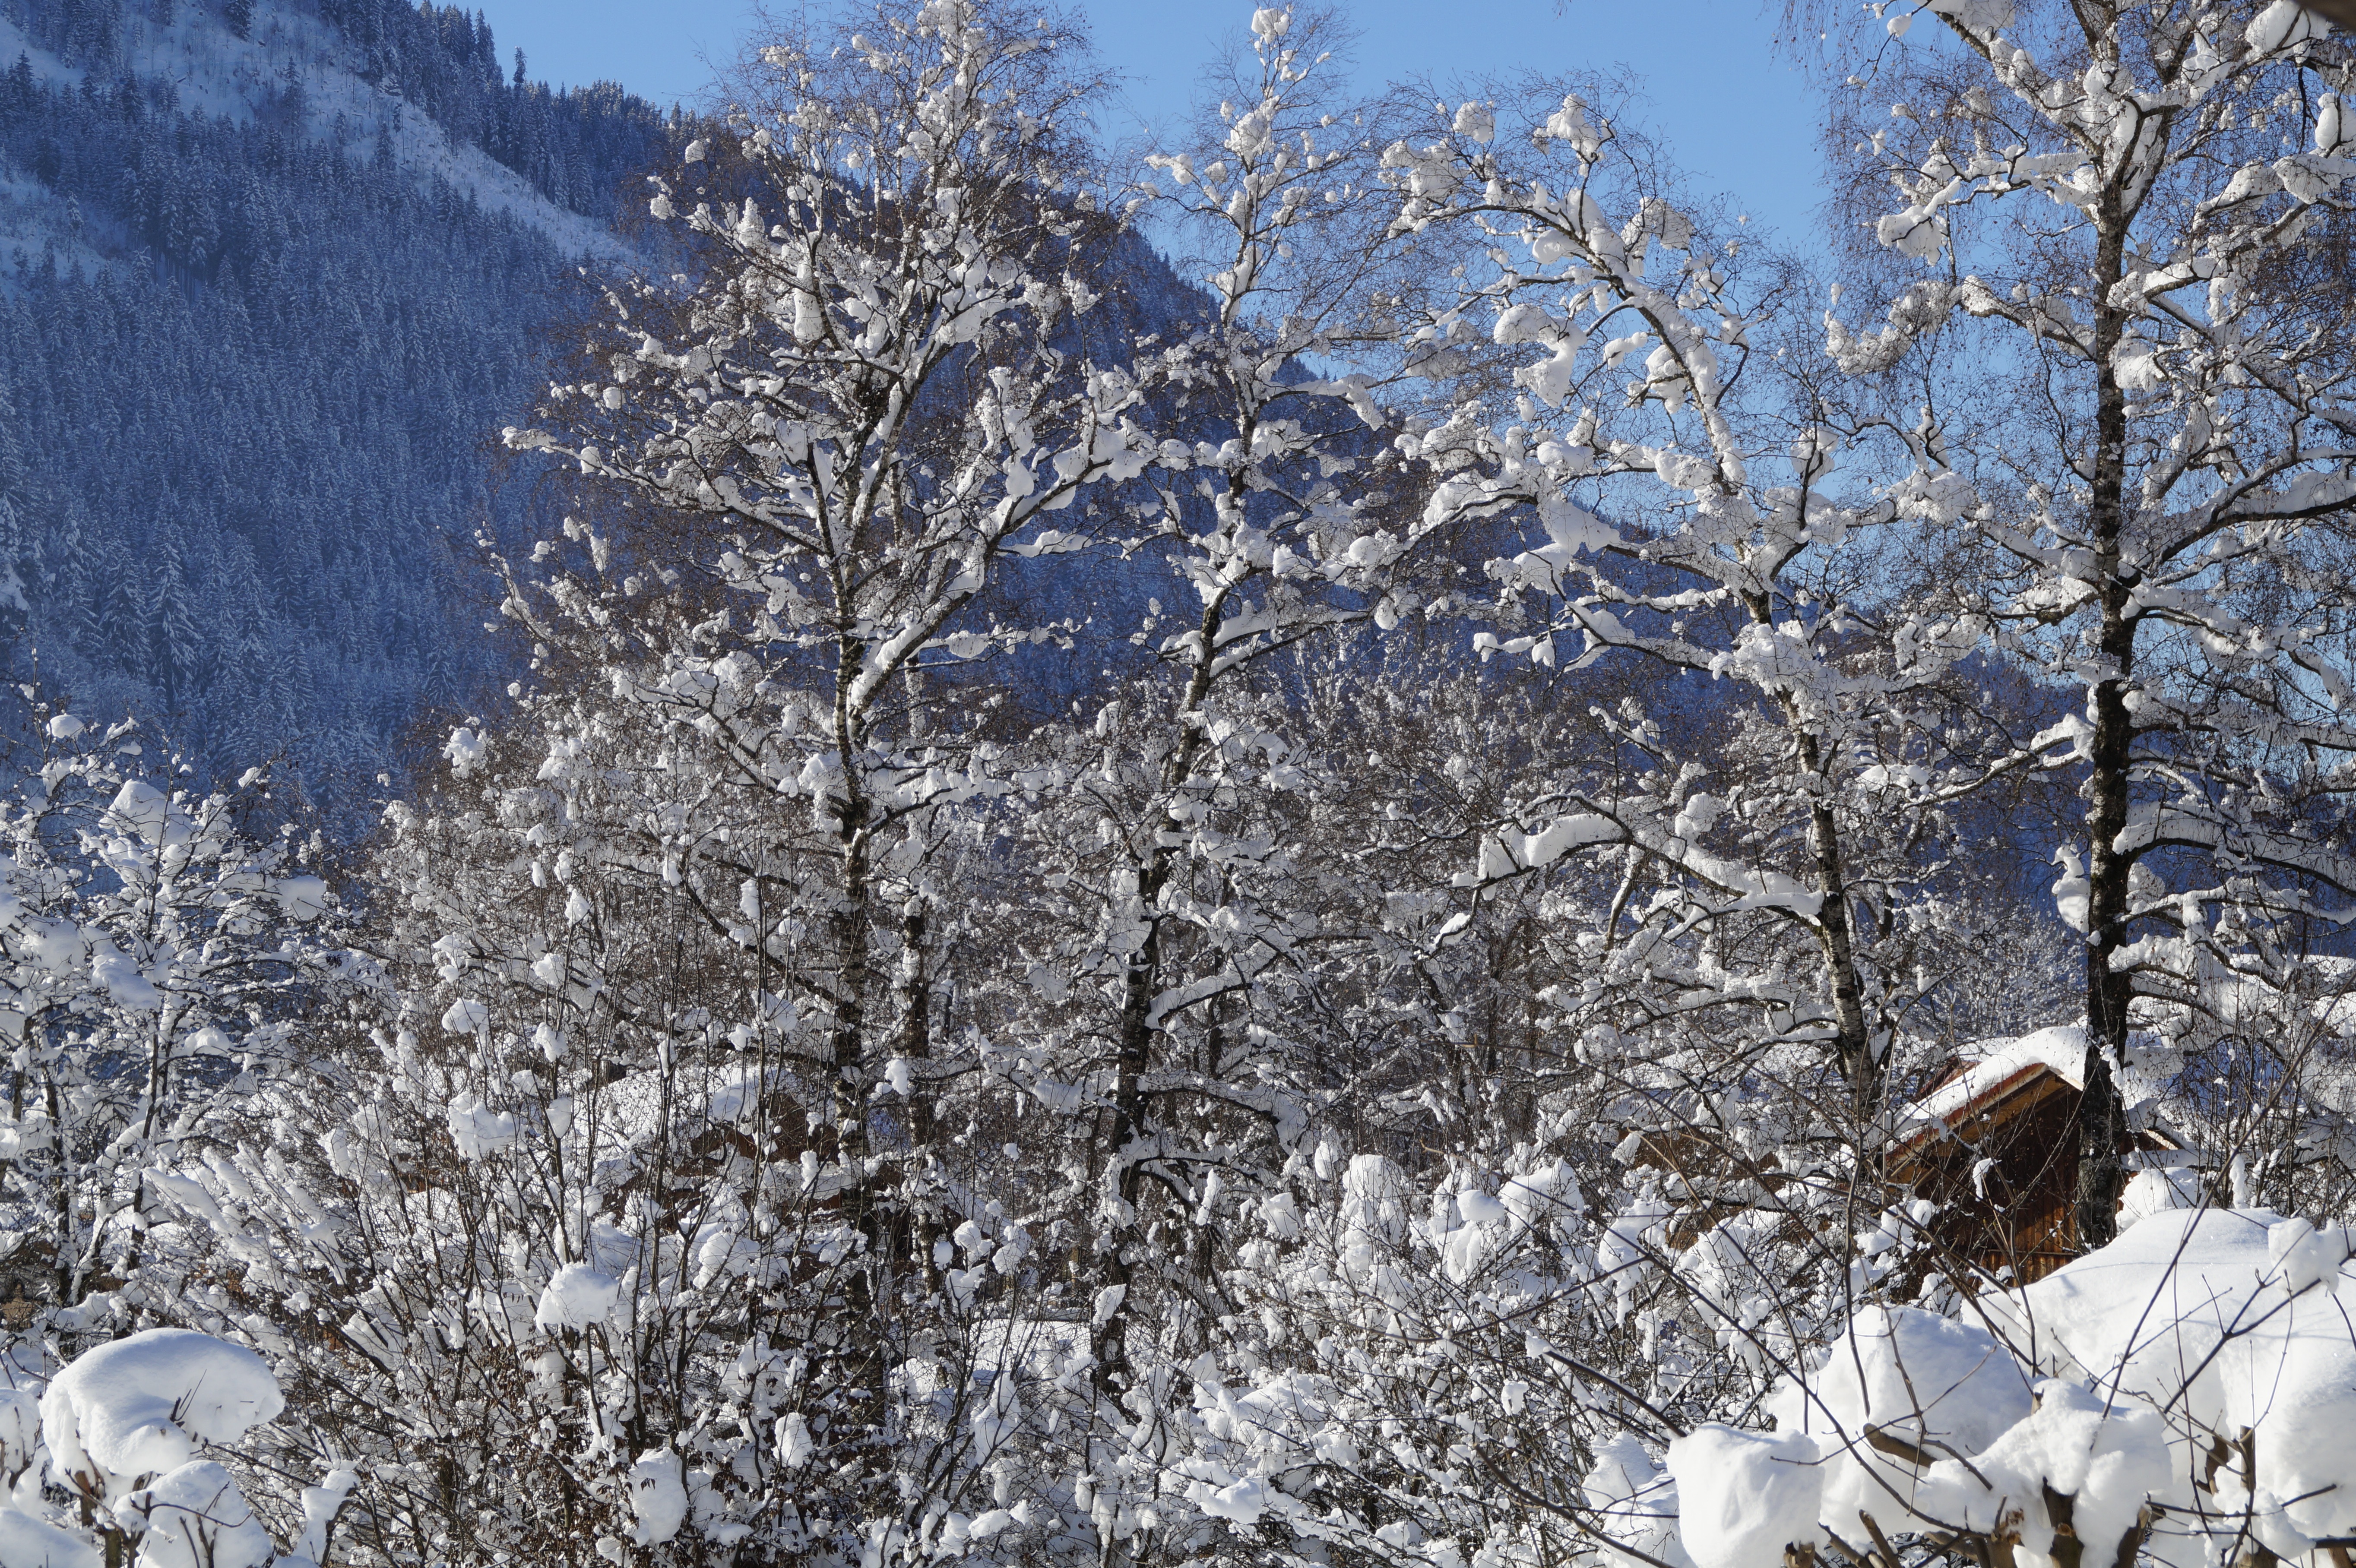
landscape, tree, branch, snow, cold, winter, plant, sun, flower, frost, spring, weather, snowy, alpine, season, trees, wintry, winter magic, winter forest, freezing, allg u